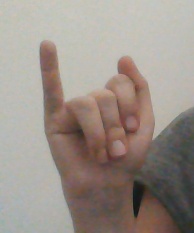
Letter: meem